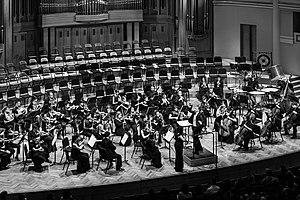
Concert ""Dona Nobis Pacem"", Max Bruch, Arnold Schoenberg, Ralph Vaughn Williams"
Le Brussels Philharmonic Orchestra est un orchestre symphonique siégeant à Bruxelles. Il n'est pas à confondre avec le Brussels Philharmonic, orchestre fondé en 1935 mais qui porte ce nom similaire depuis 2008.